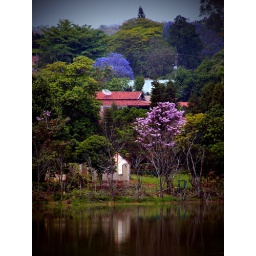
Algumas casas isoladas por arvores de lindas coresSome houses surounded by beautifull color trees